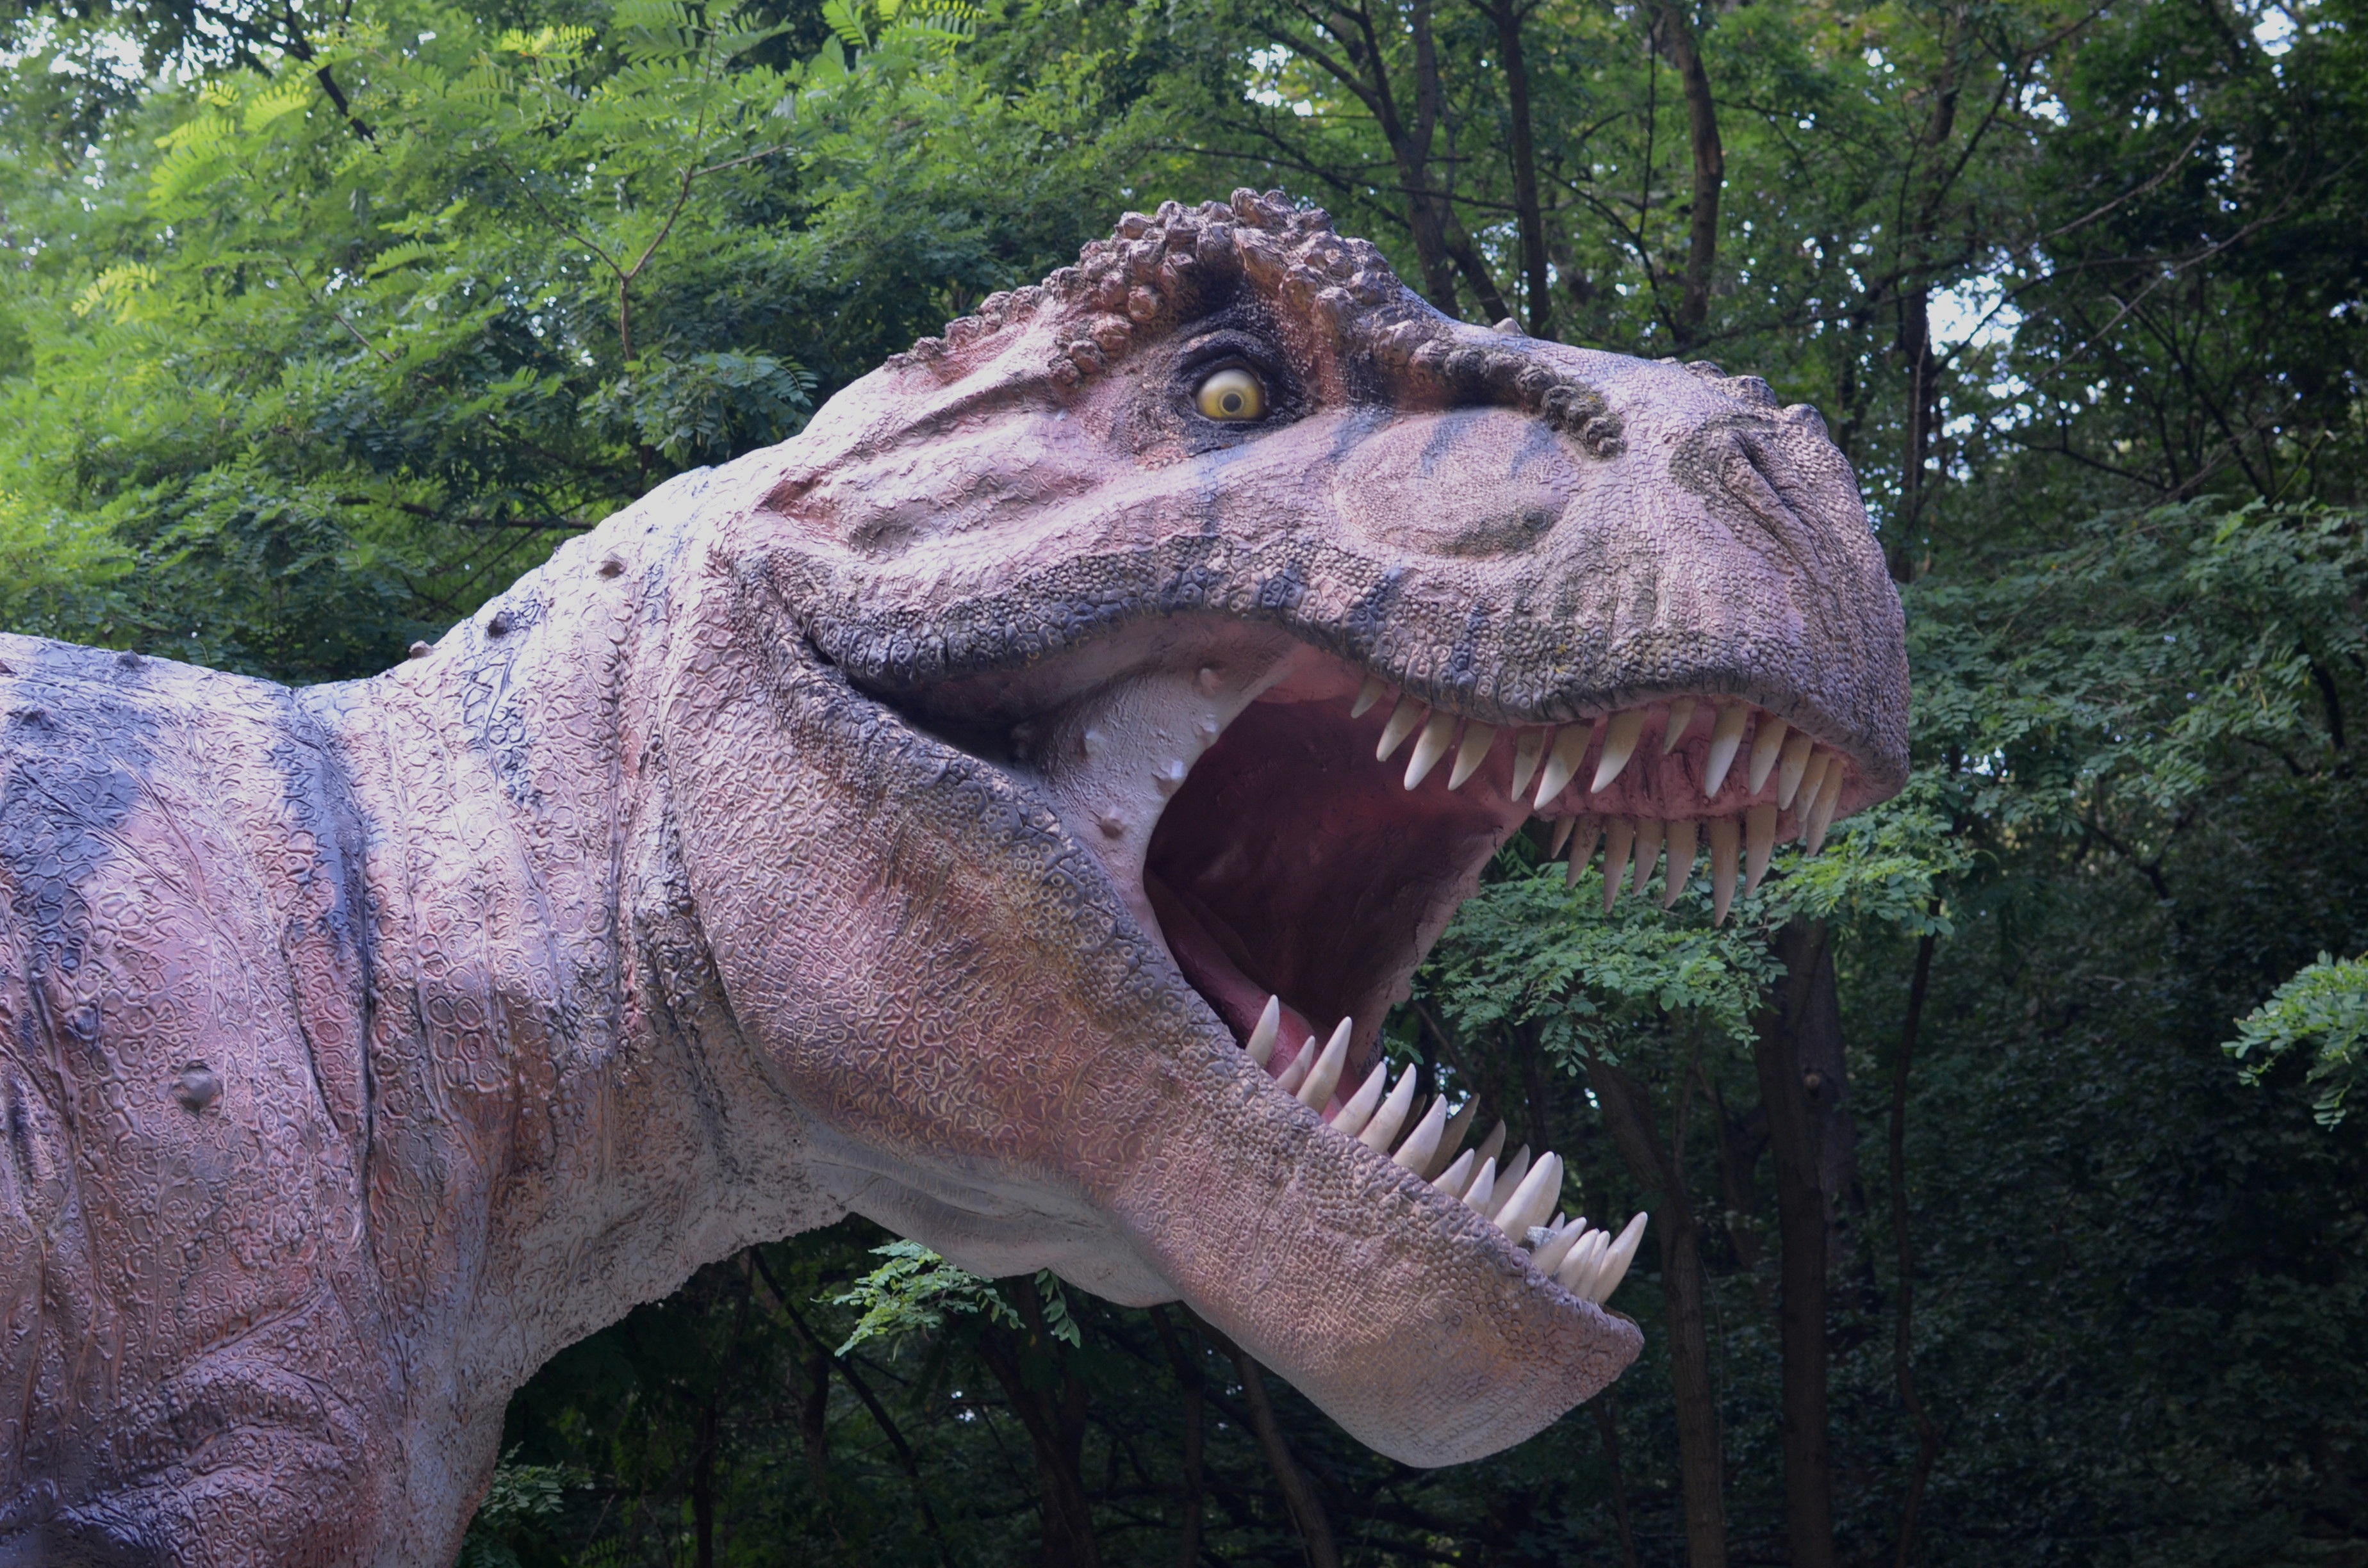
fauna, tyrannosaurus rex, rex, dinosaur, tyrannosaurus, dinopark, velociraptor